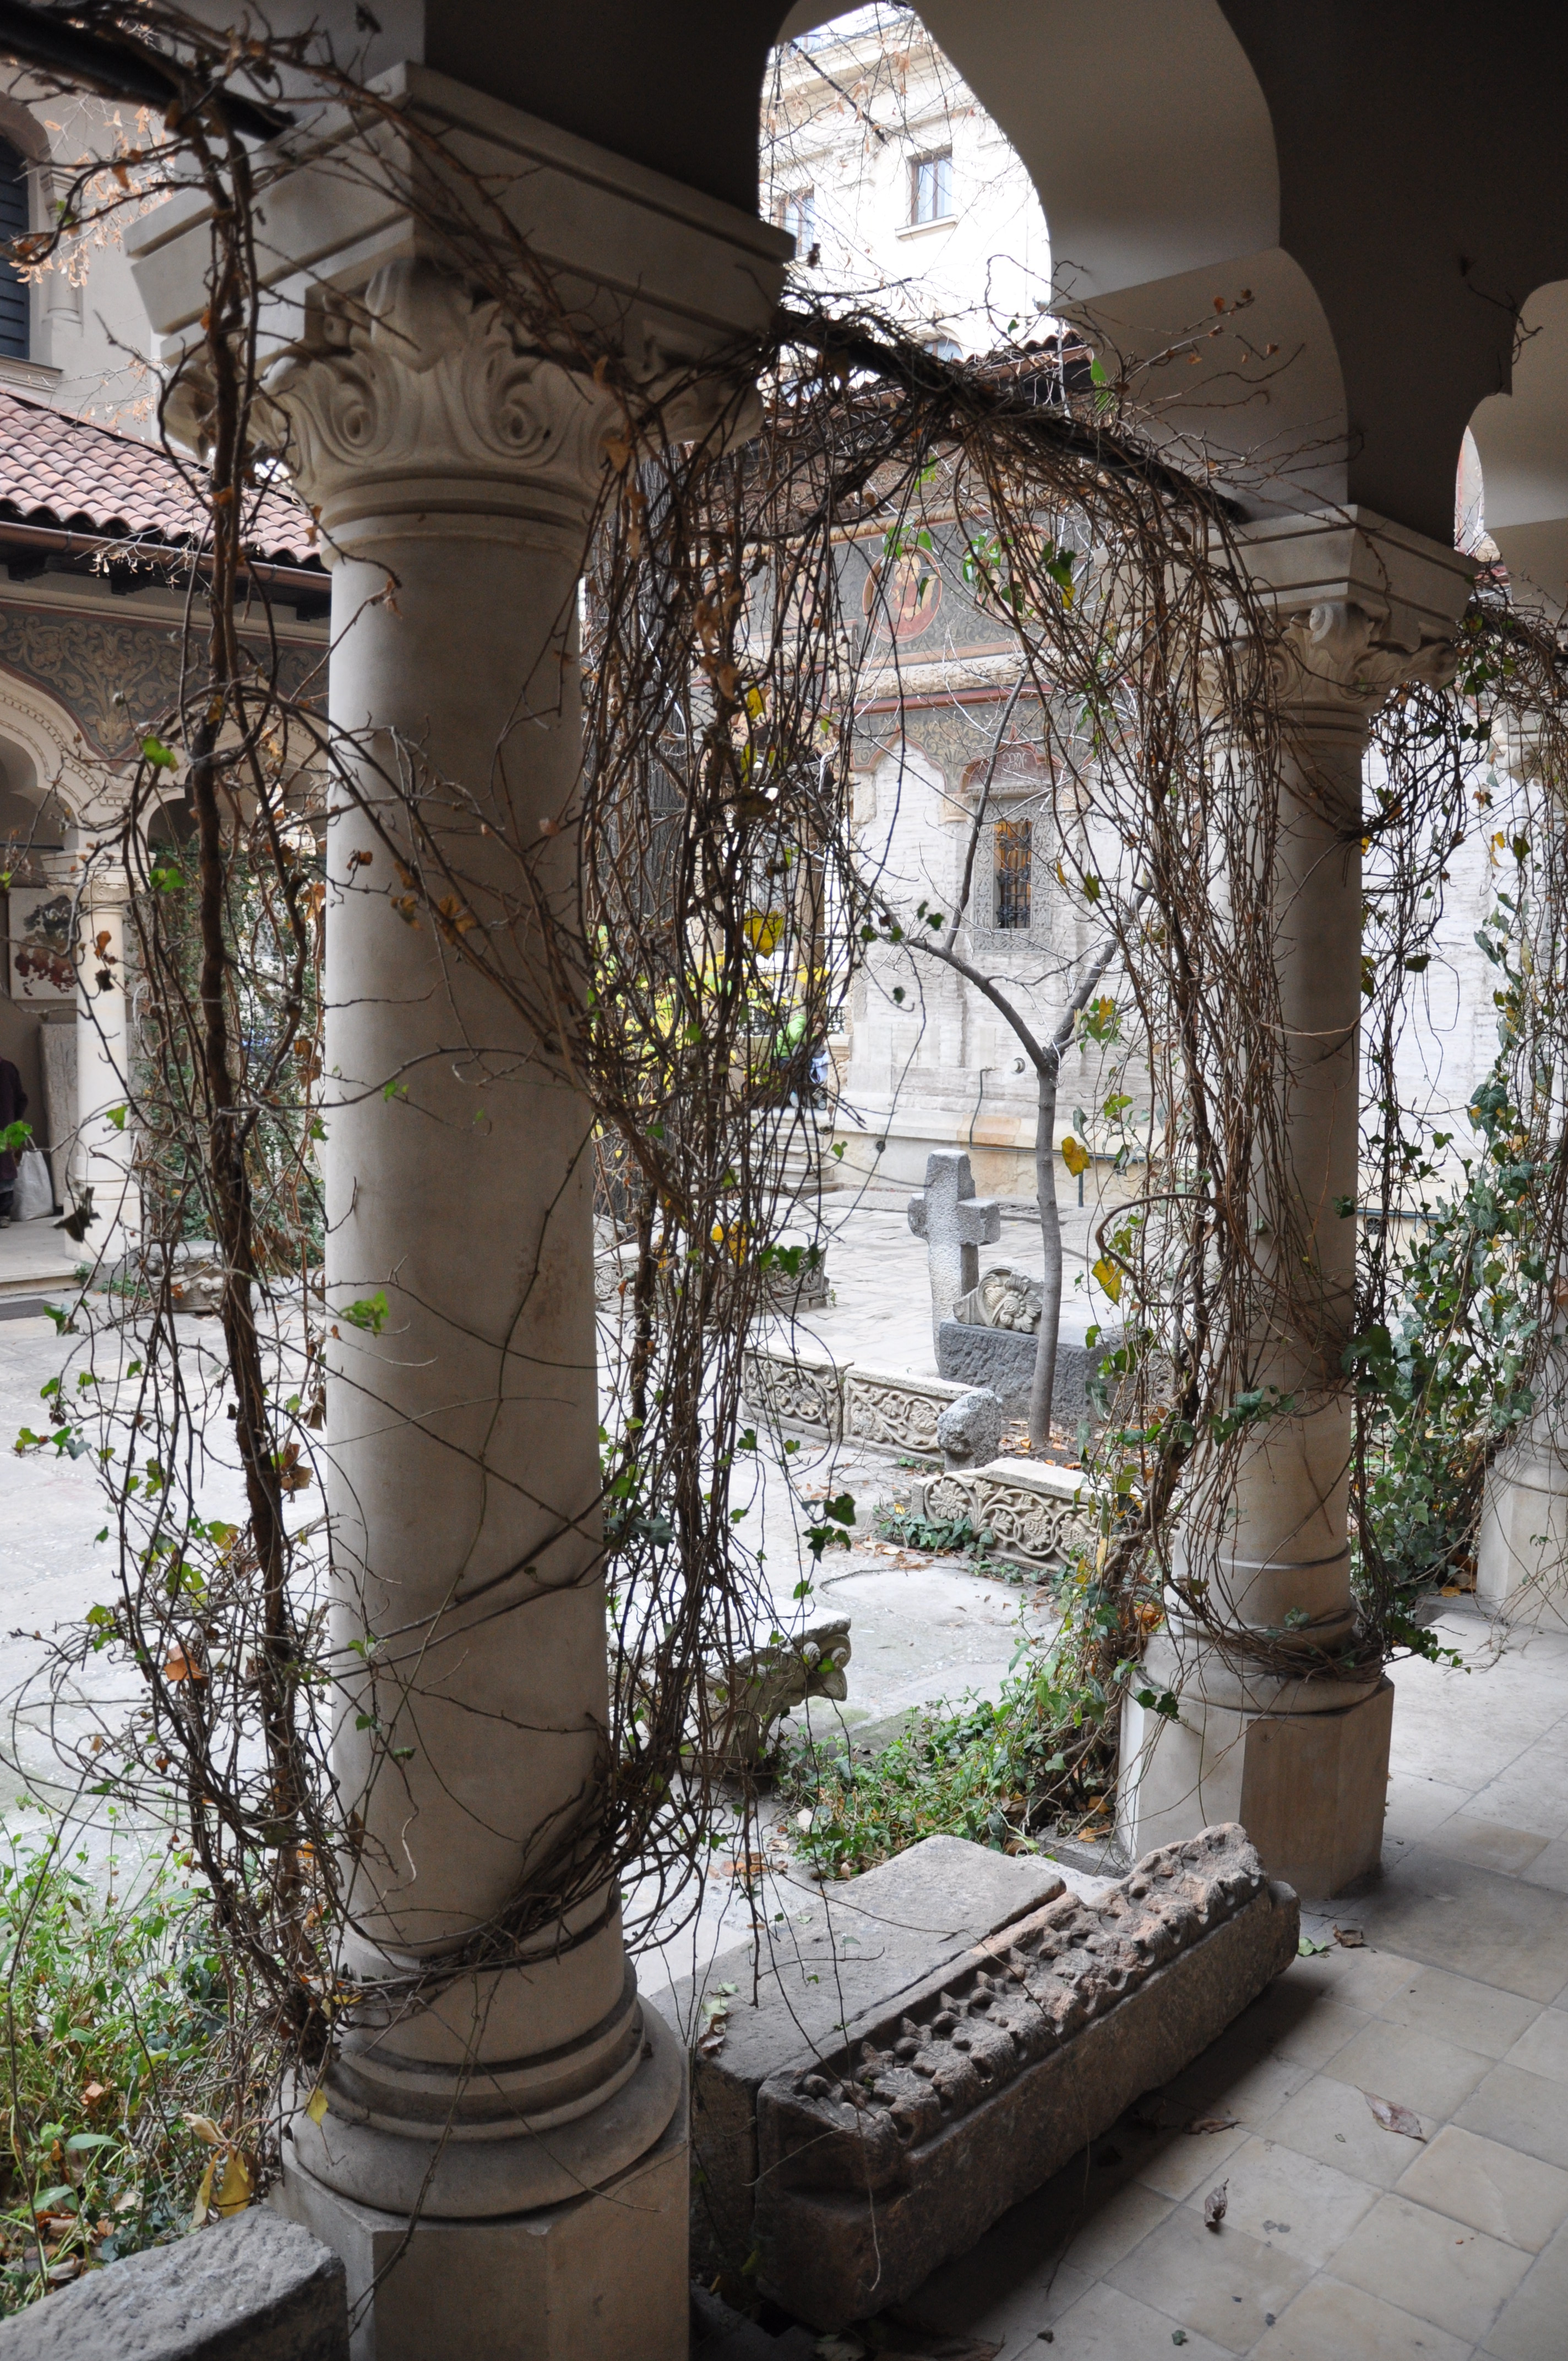
architecture, photography, flower, window, building, monument, photo, europe, arch, spring, column, religion, church, christian, lighting, place of worship, interior design, photos, sculpture, religious, free, art, cool image, de, temple, monastery, churches, shrine, fotografie, christianity, romana, orthodox, eastern, romania, bucharest, convent, bor, biserica, arhitectura, orthodoxy, romanian, ortodoxa, patrimoniu, ortodox, manastirea, manastire, ortodoxia, ortodoxie, cretinism, cretin, ecclesiastical, bisericeasc, cladire, edificiu, bucuresti, centrulvechi, lipscani, lmibiiaa19464, stavro, stavropoleos, brancovenesc, 1724, ancient history